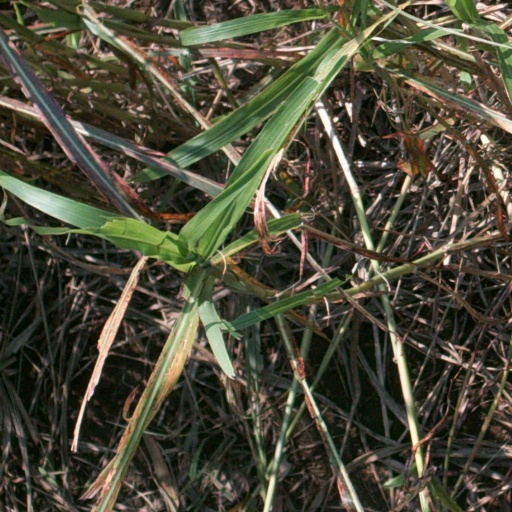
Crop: sorghum